Ashvin (month)

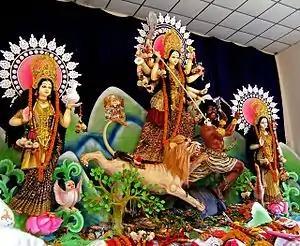
Celebration of Durga Puja is a highlight of the month of Asvin in the Bengal region

Ashvin or Ashwin or Ashwan (Malay/Indonesian: "Aswin"; Thai: "Asawin"), also known as Aswayuja, is the seventh month of the lunisolar Hindu calendar, the solar Tamil calendar, where it is known as Aippasi, and the solar Indian national calendar. It is the sixth month of the solar Bengali calendar and the seventh of the lunar Indian calendar of the Deccan Plateau. It falls in the season of "Sharada", or autumn. In Hindu astrology, Ashvin begins with the Sun's enter into Virgo.